Tarmola

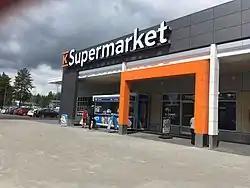
K-Supermarket store in Tarmola

Tarmola is a district in Porvoo, Finland. It is located in the northeastern part of the downtown area along the Regional Road 170, a few kilometers south of the Highway 7 (E18). The old town of Porvoo is from Tarmola.